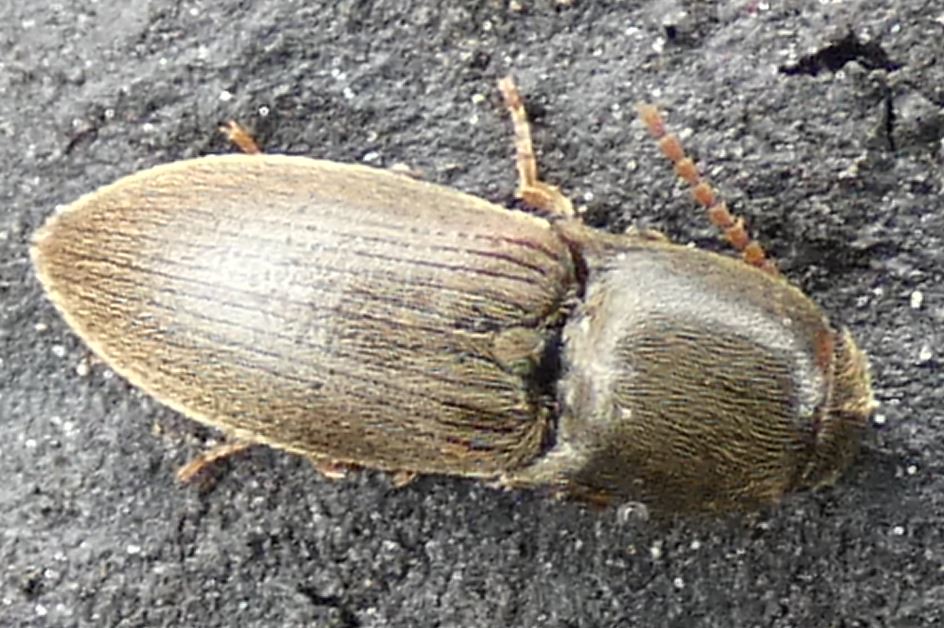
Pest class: clickbeetles_wireworms